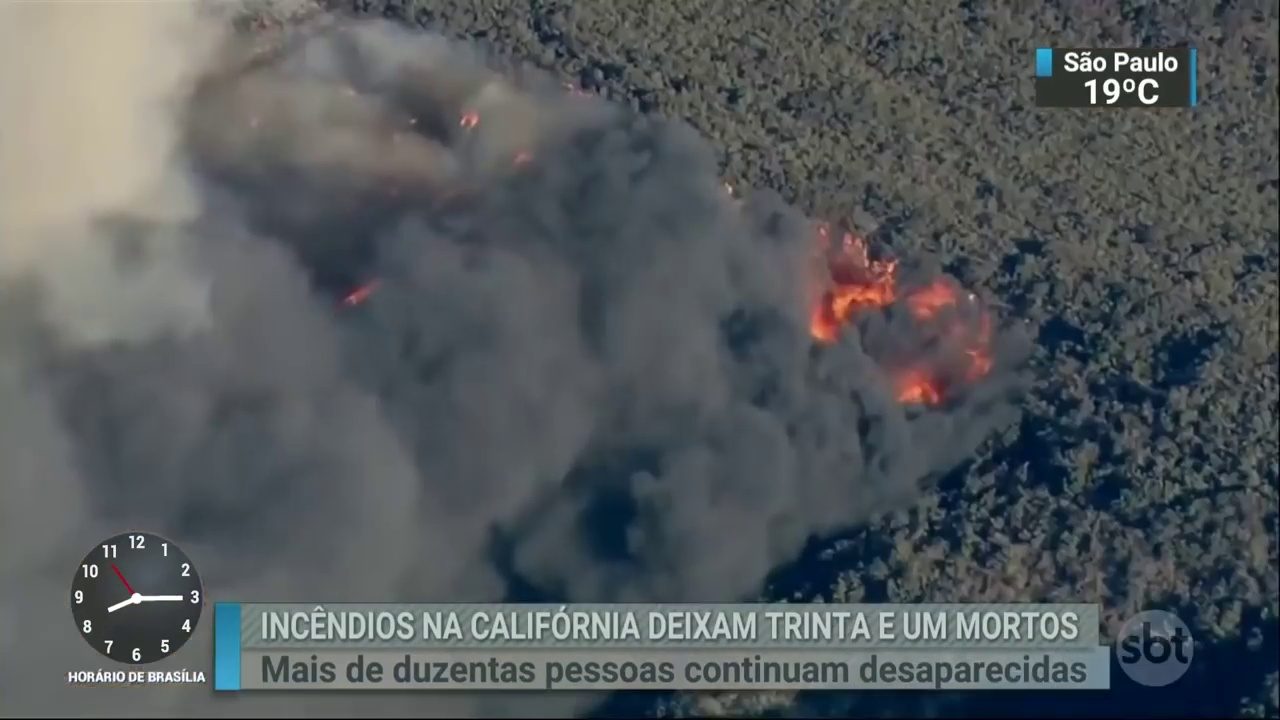
Fire: yes
Smoke: yes